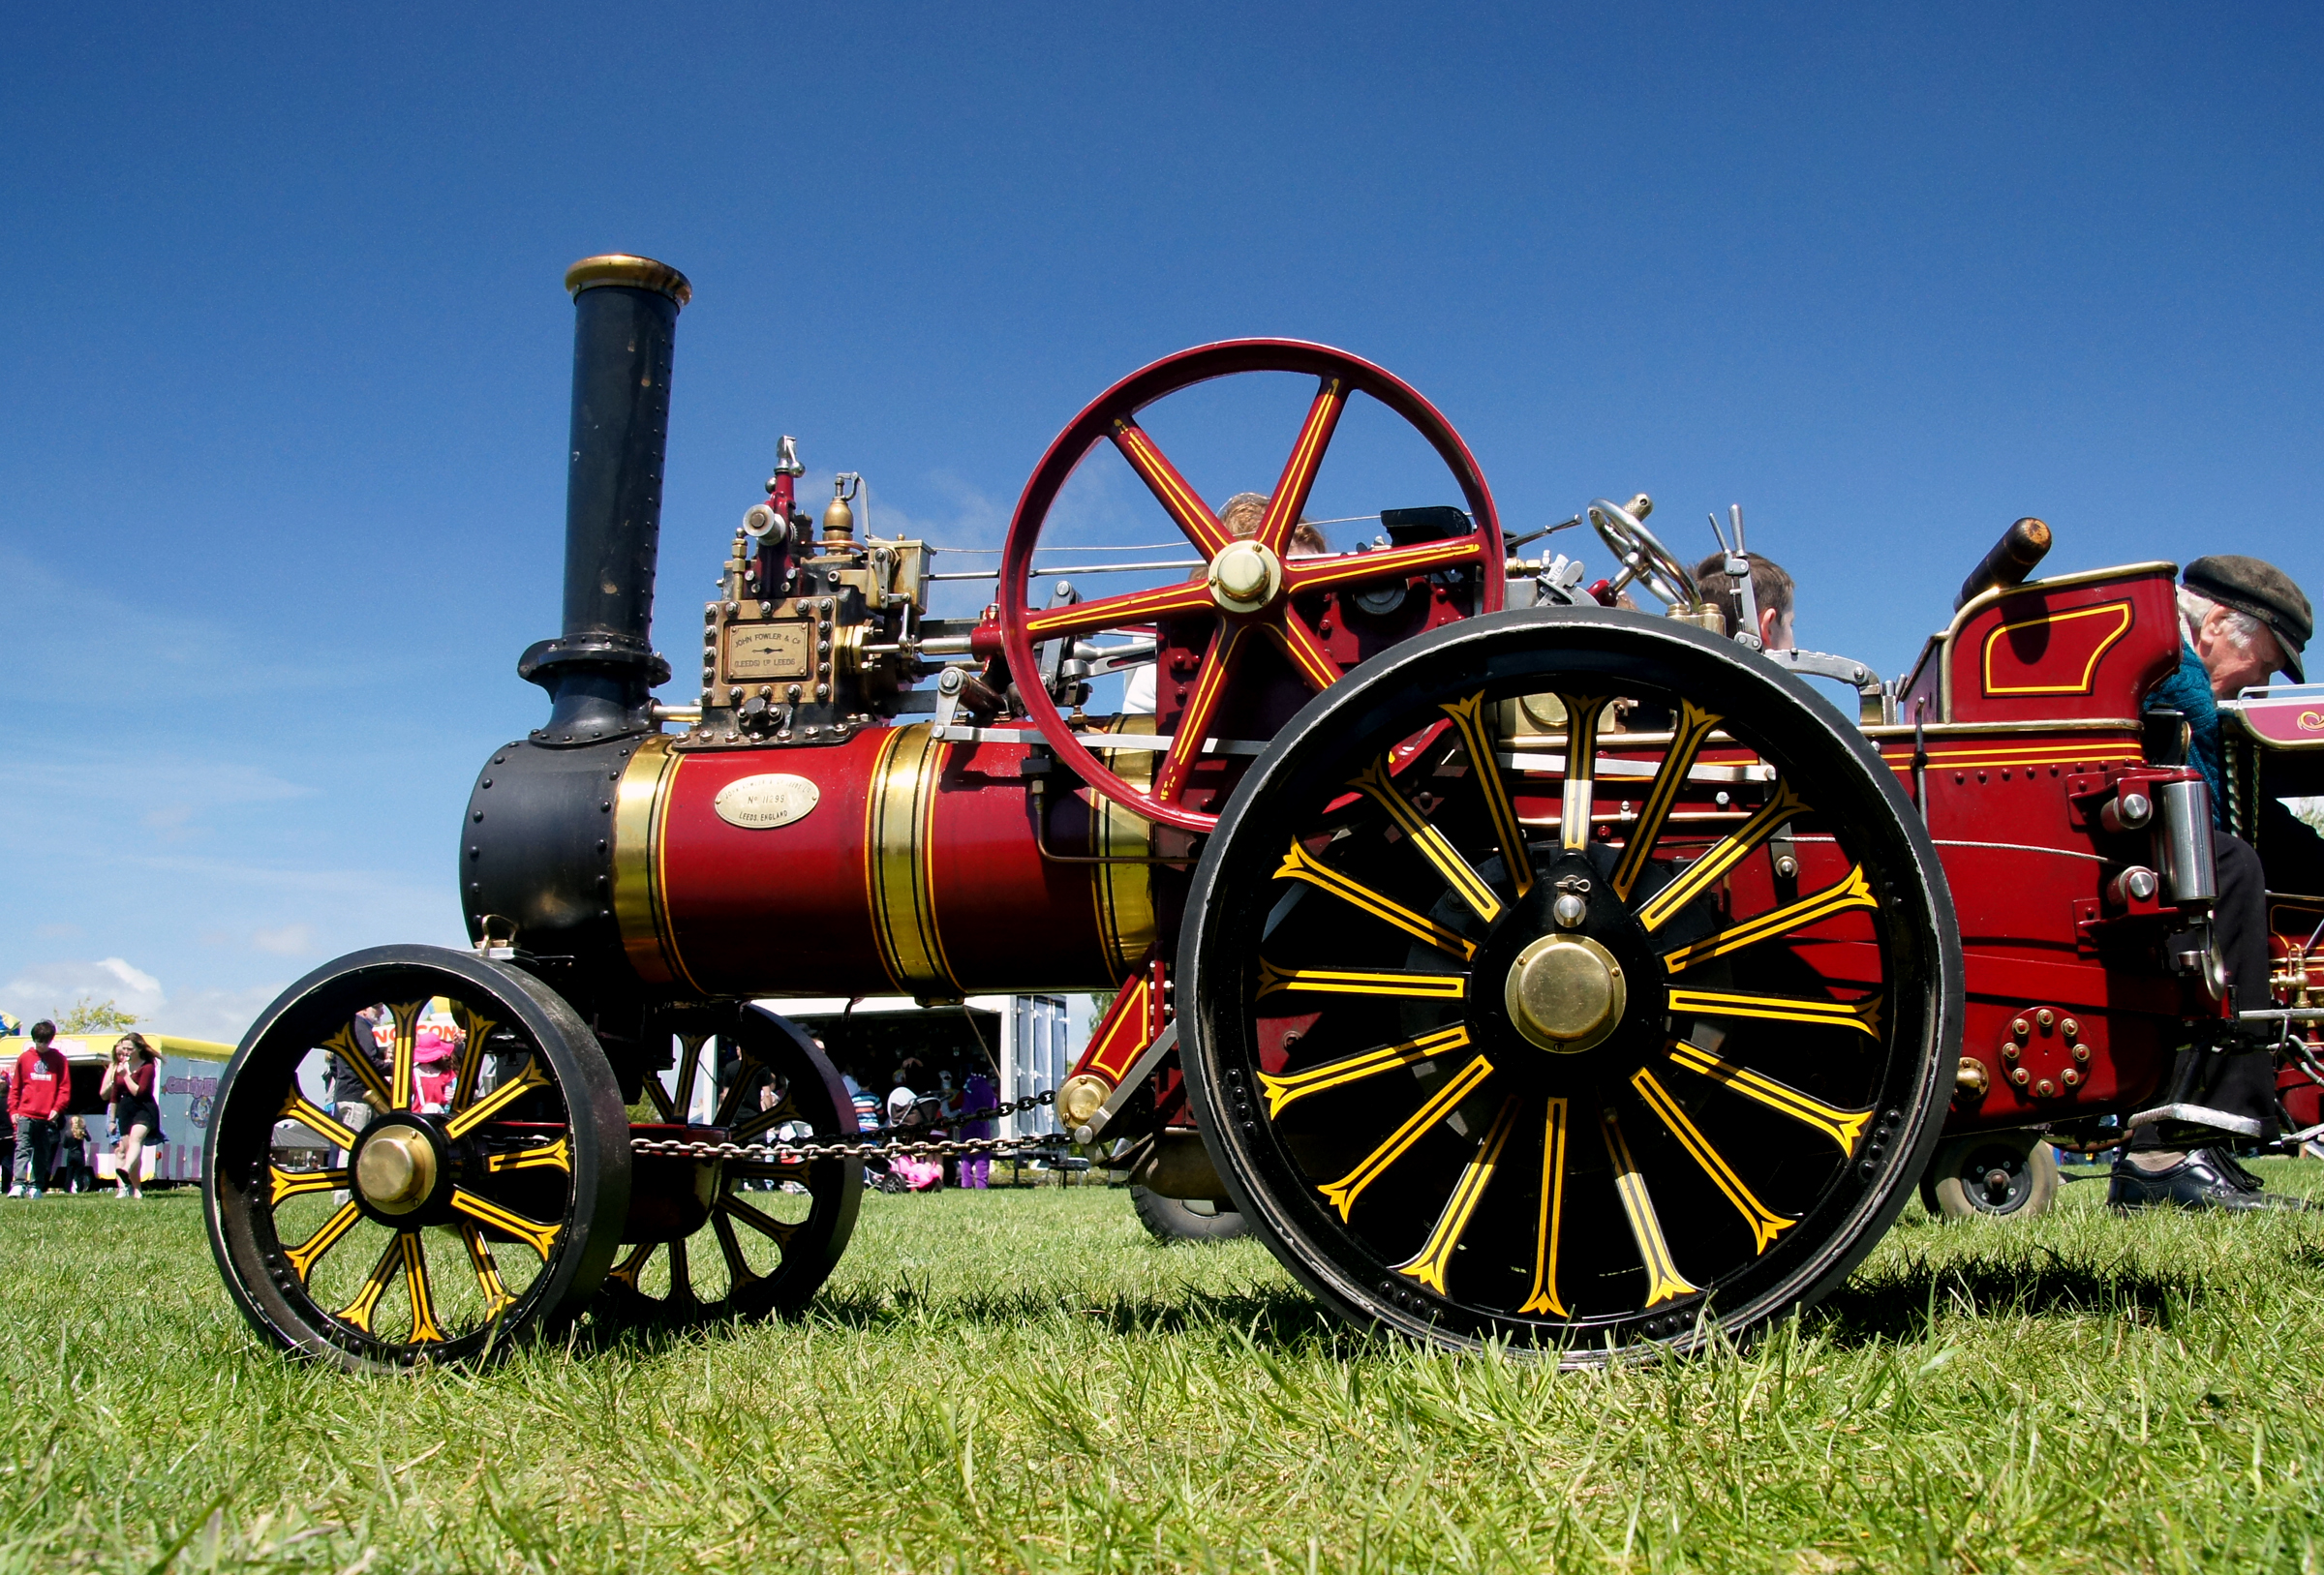
wheel, vehicle, publicdomain, steam engine, cannon, rides, sonydslra580, tamron18270mmpzd, steamdrivenengines, tractionenginerallys, fowlerengine, funfair, redengine, aircraft engine, automotive engine part